Jewish eschatology

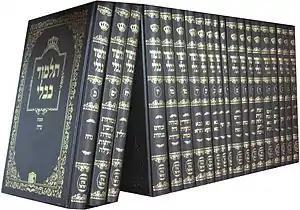
A full set of the Babylonian Talmud

The Babylonian Talmud (200–500 CE), tractate Sanhedrin, contains a long discussion of the events leading to the coming of the Messiah. Throughout their history Jews have compared these passages (and others) to contemporary events in search of signs of the Messiah's imminent arrival, continuing into present times.